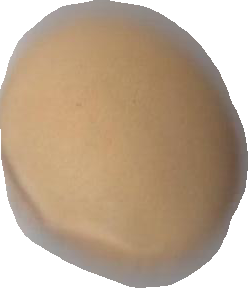
Variety: Dega